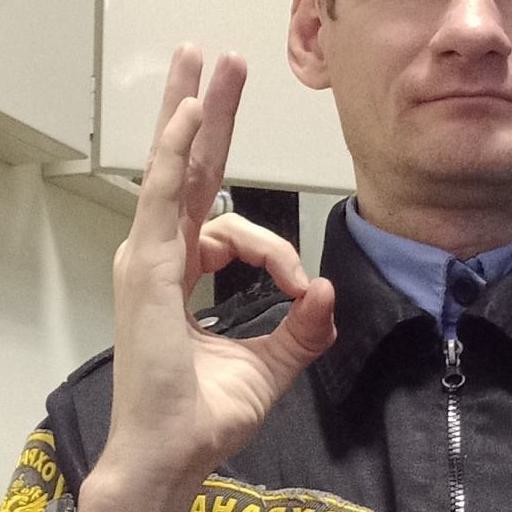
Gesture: ok